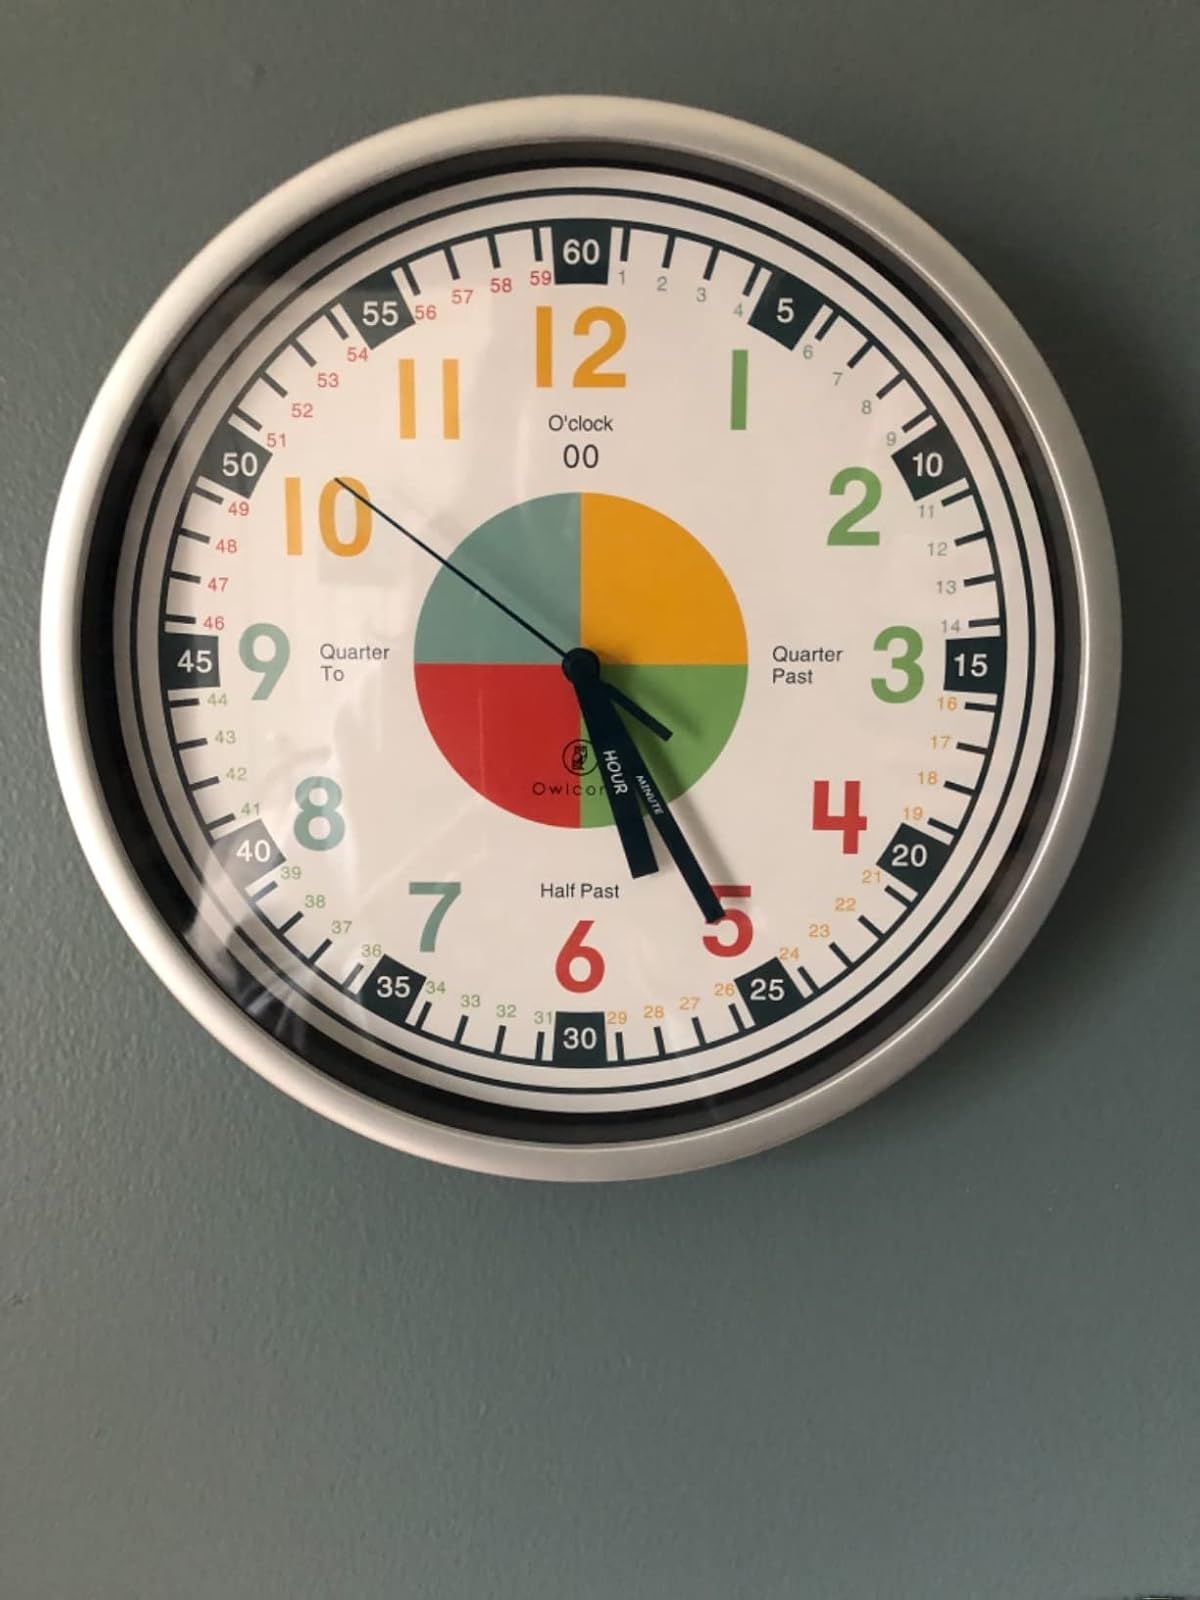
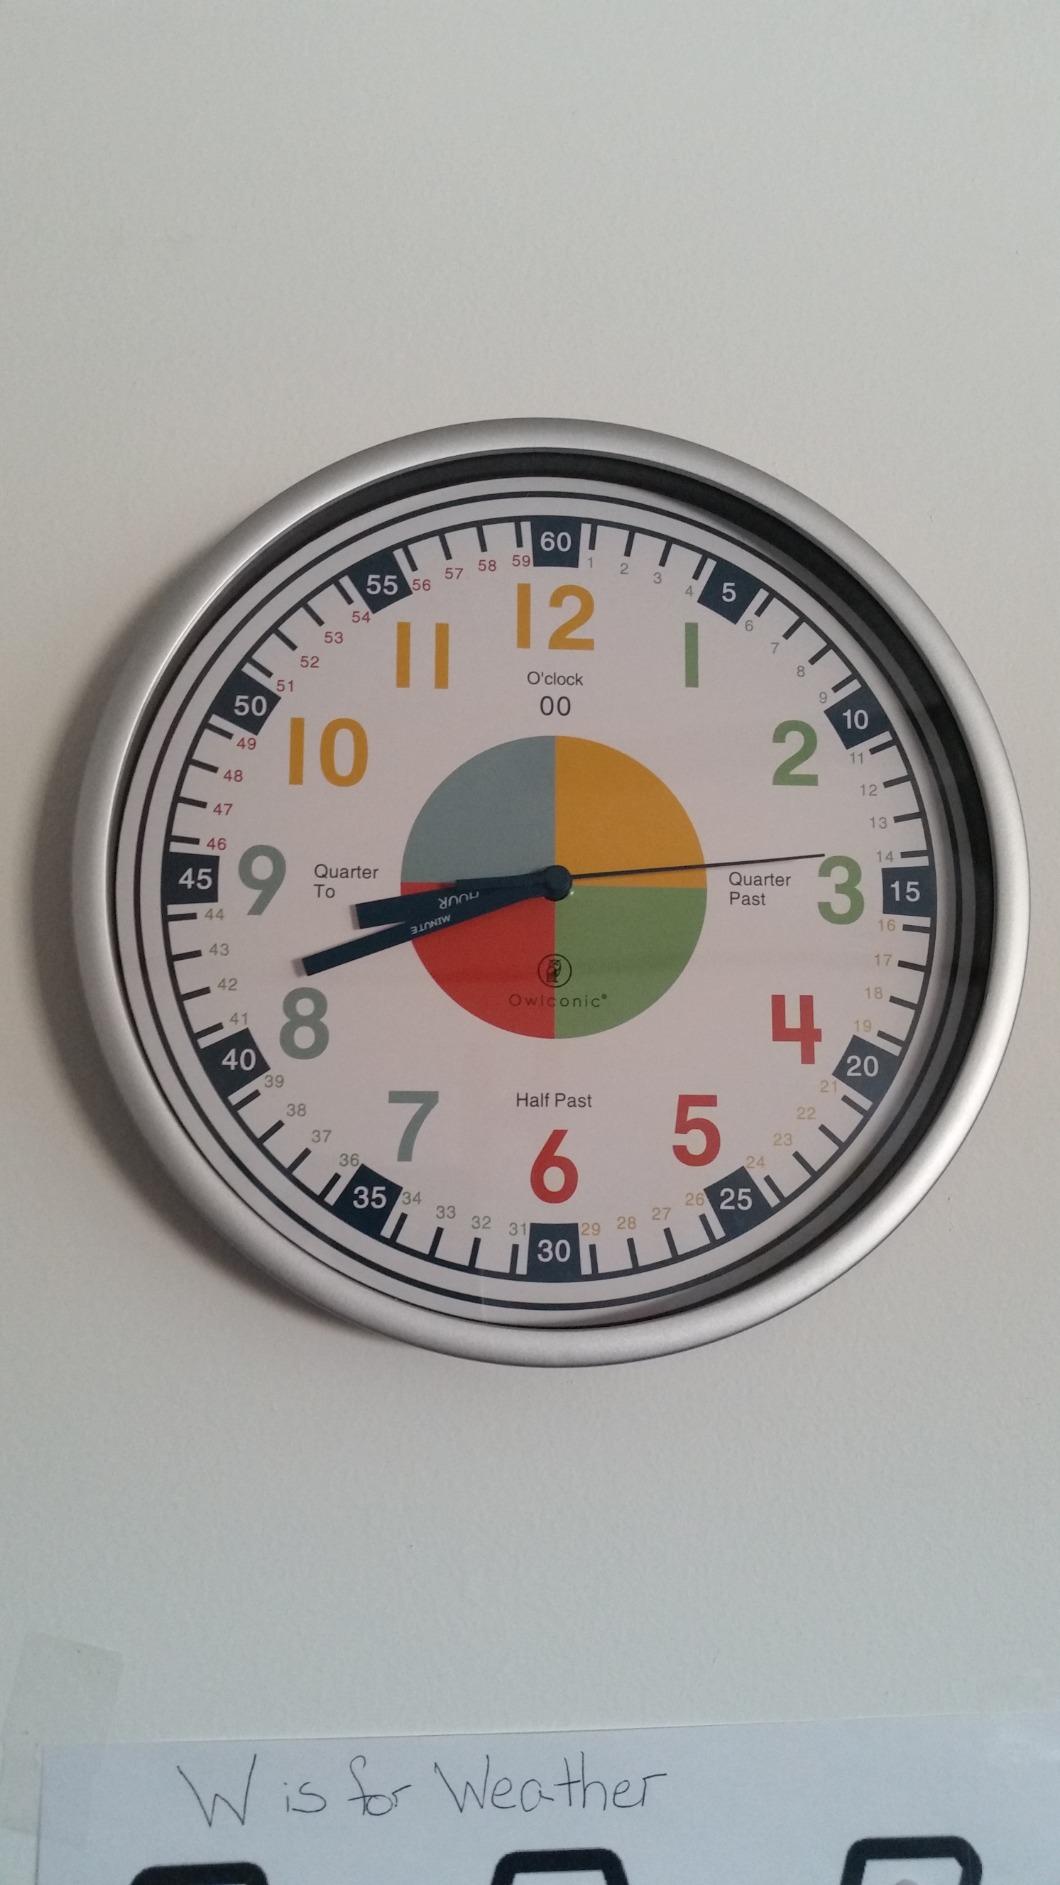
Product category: clock
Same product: yes